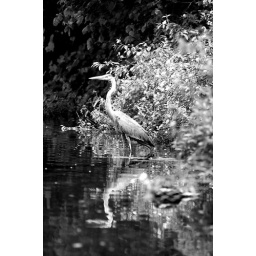
Heron in my swimming area. Bluegills make nests in the sand (the only sand in the lake) and the bird likes to eat them.